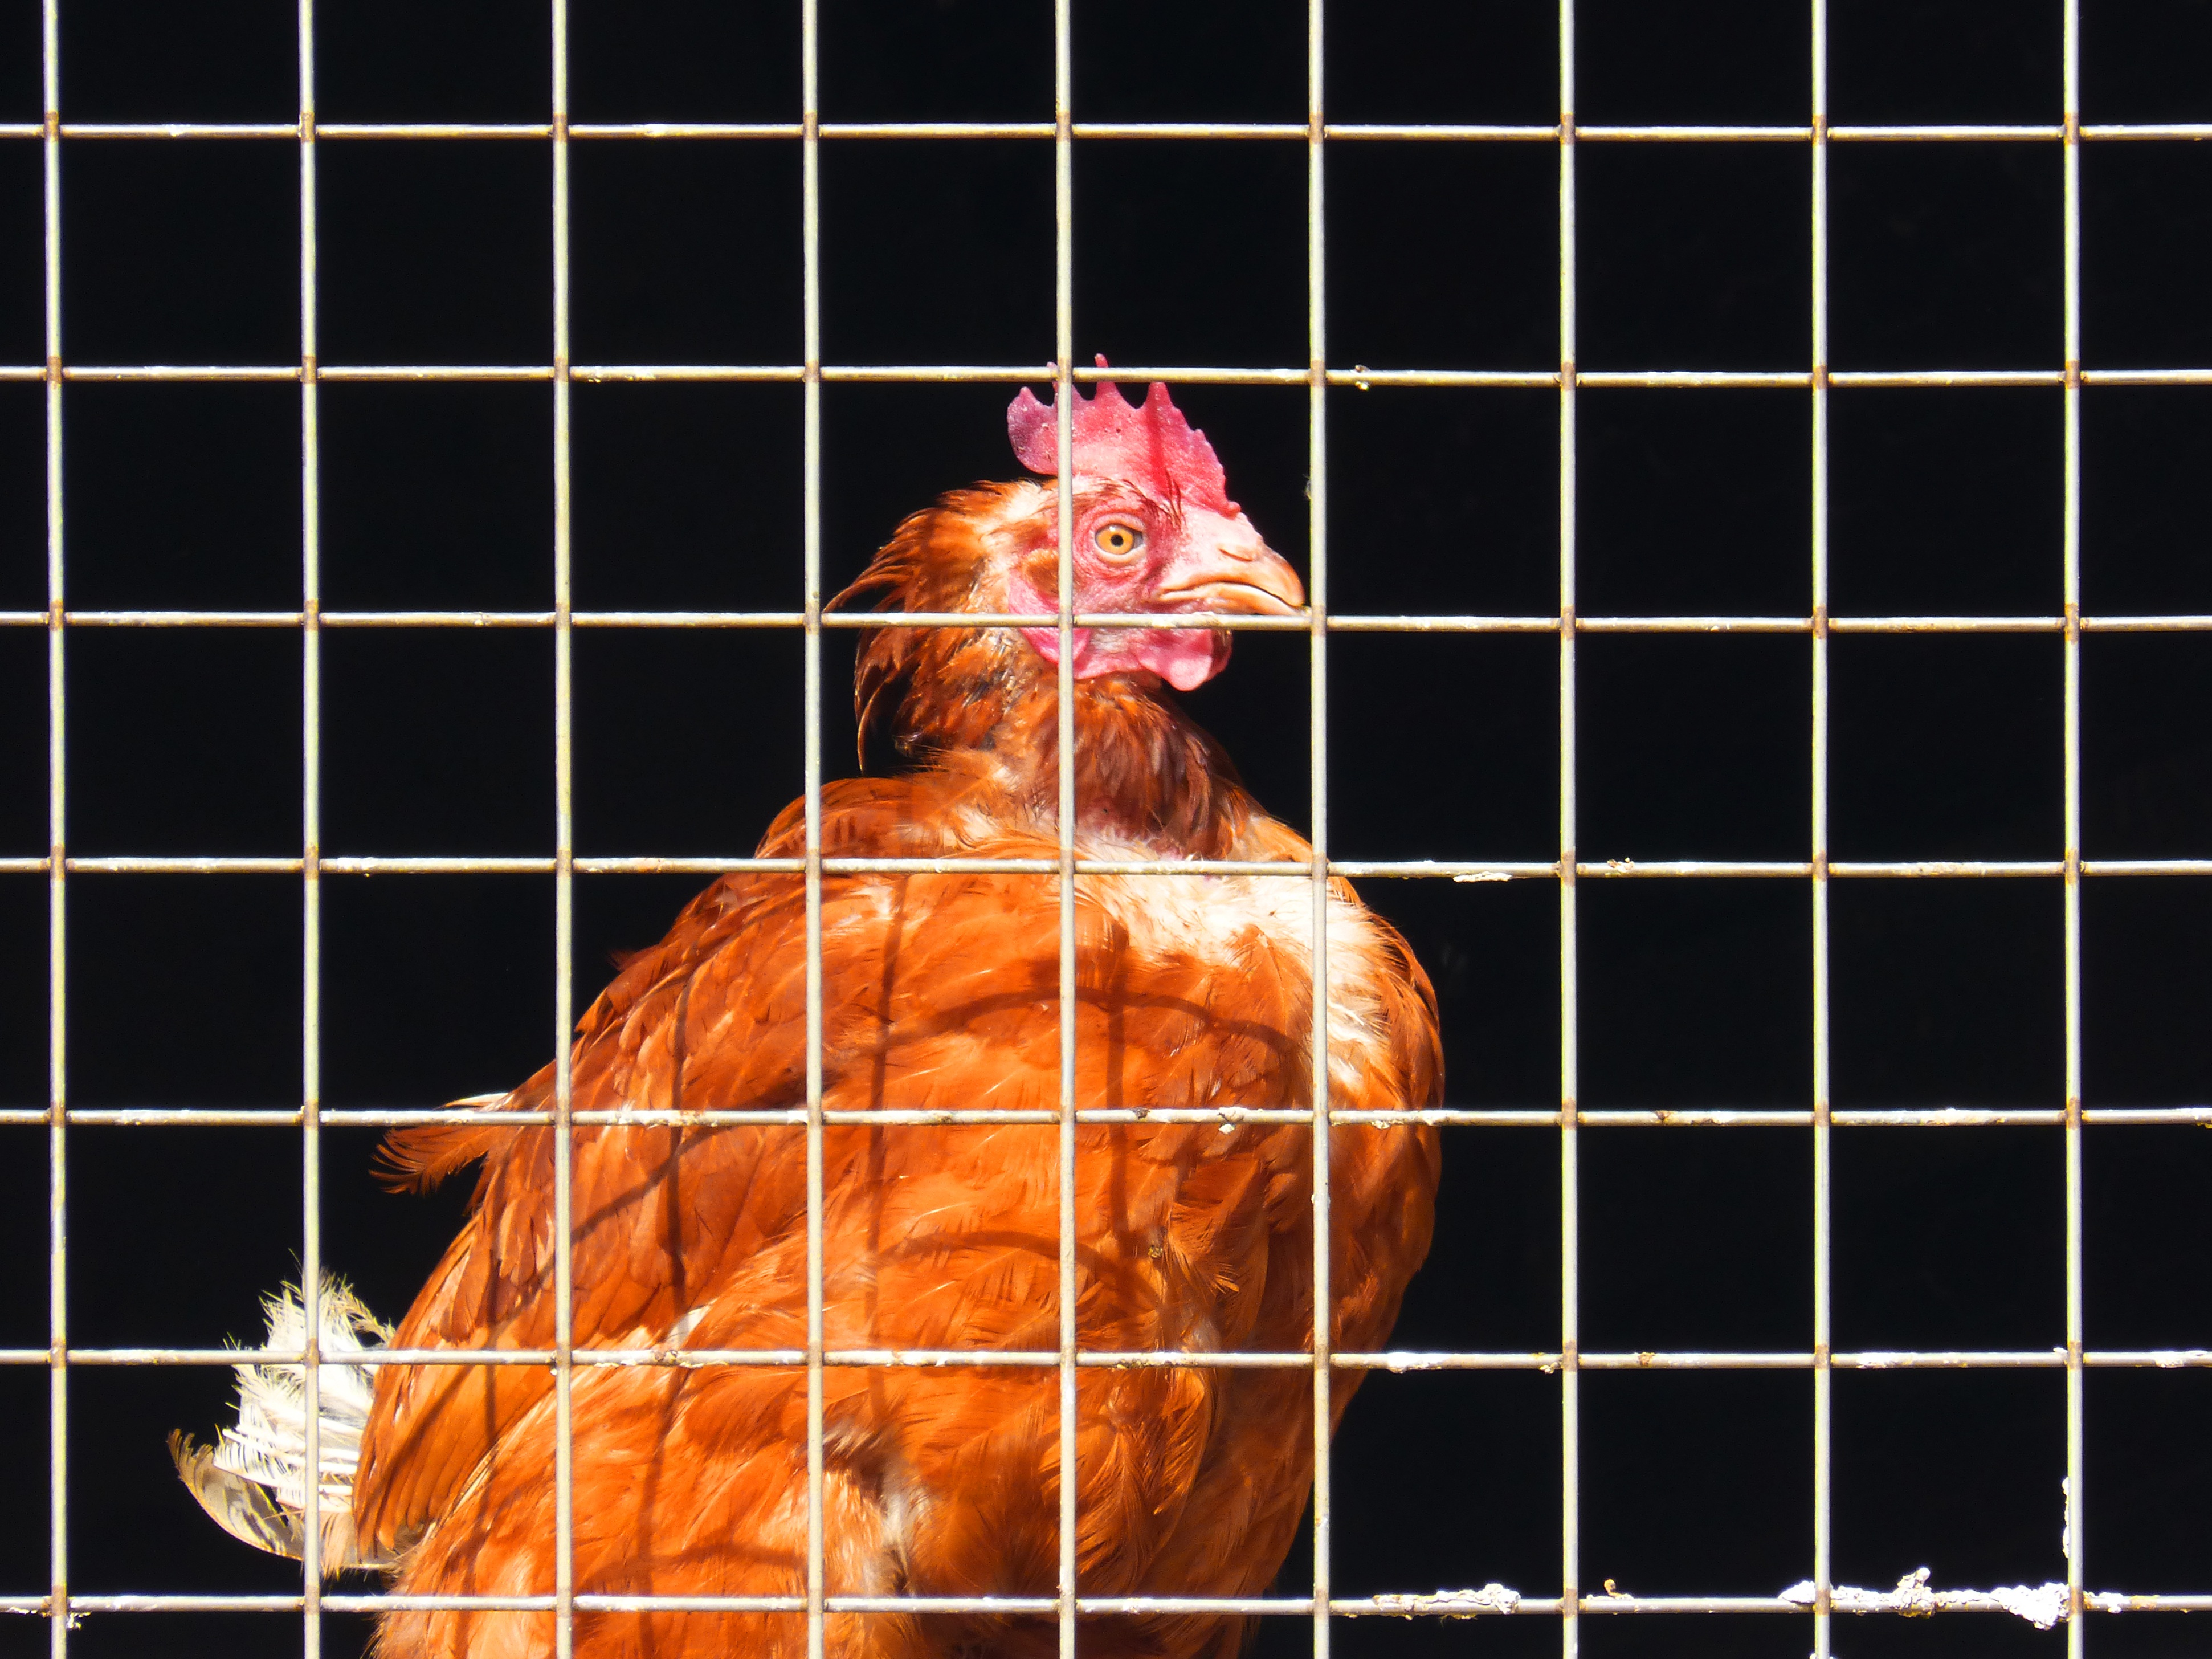
bird, chicken, rooster, poultry, hen, bars, galliformes, farm animal, captive, phasianidae